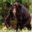
Label: chimpanzee